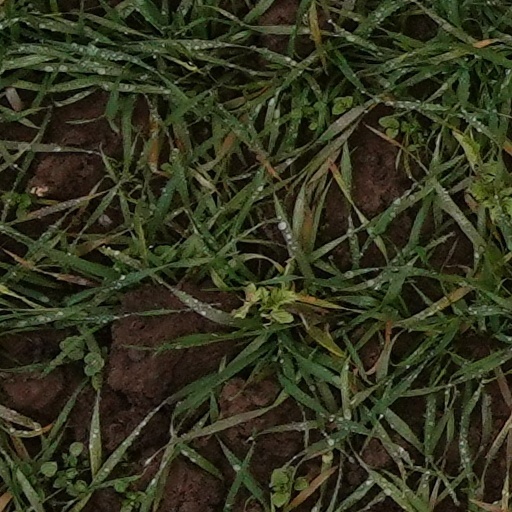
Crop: wheat